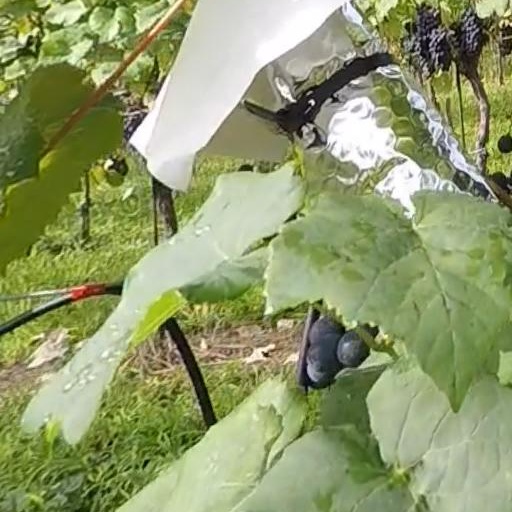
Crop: grape